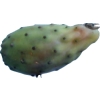
Label: cactus_fruit_green